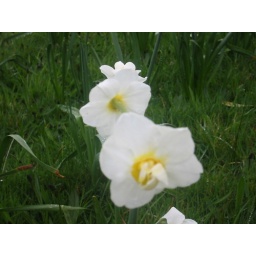
A flower in a field that we stopped at. I recall this particular field made people want to frolic.